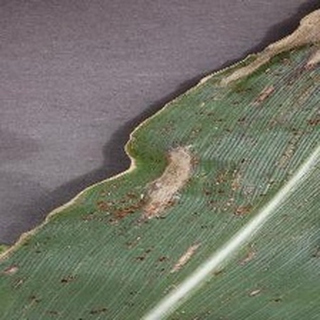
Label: corn_northern_leaf_blight